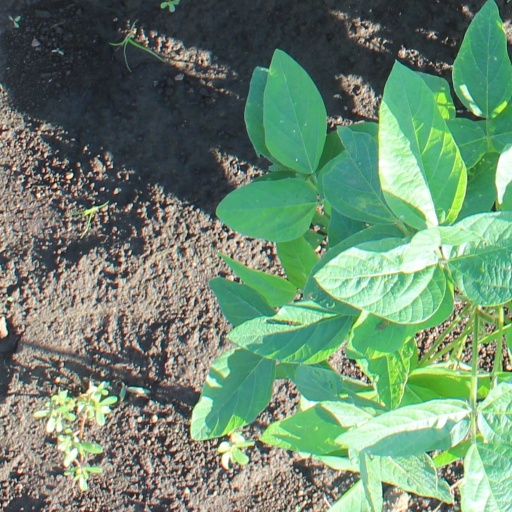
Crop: soybean